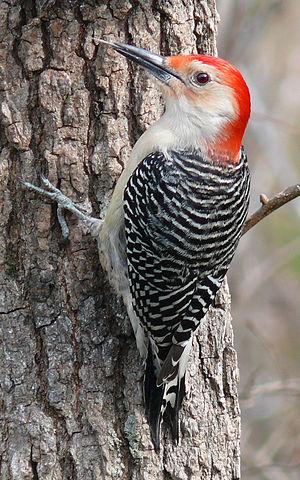
Le Pic à ventre roux est une espèce de picidé américain.